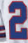
Number: 2